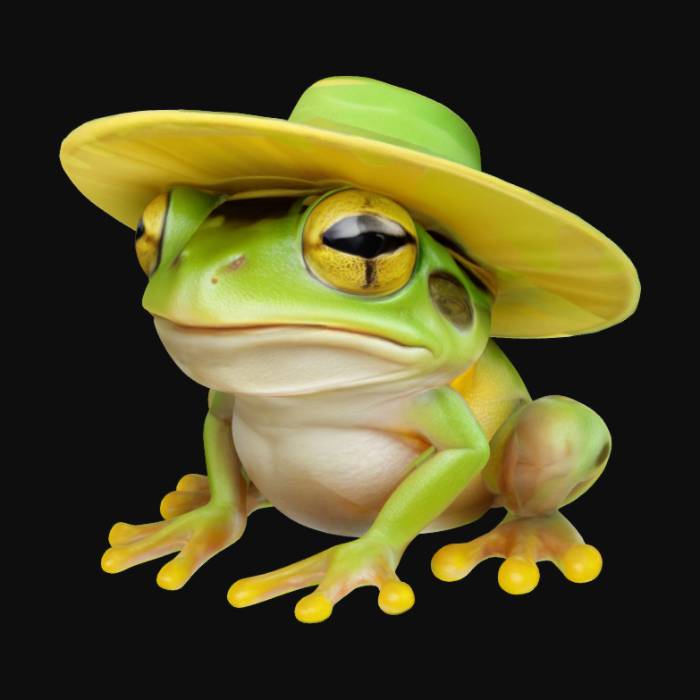
미적 점수 (1~10점): 1